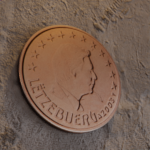
Coin value: 1cent
Country: lu
Edition: standard